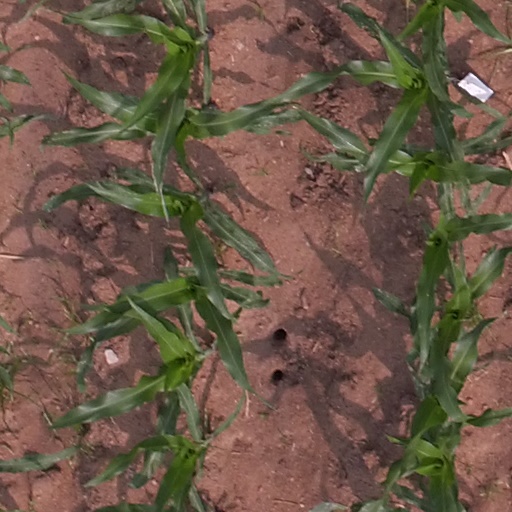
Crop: maize; corn